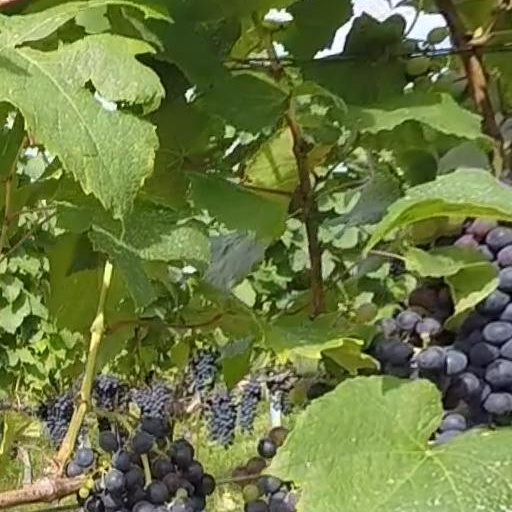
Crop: grape